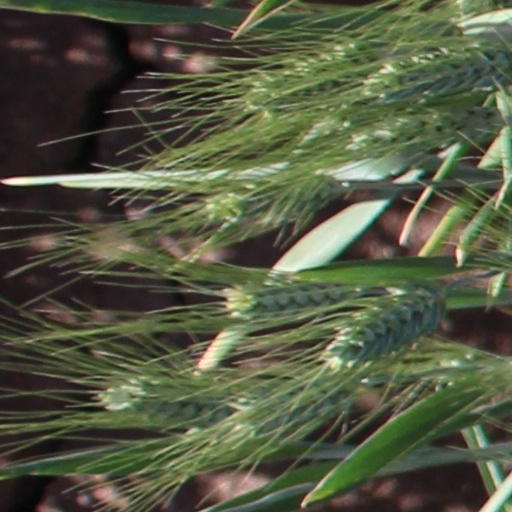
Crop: wheat